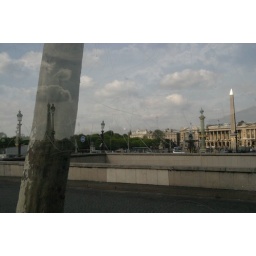
Reflected in bus stop window